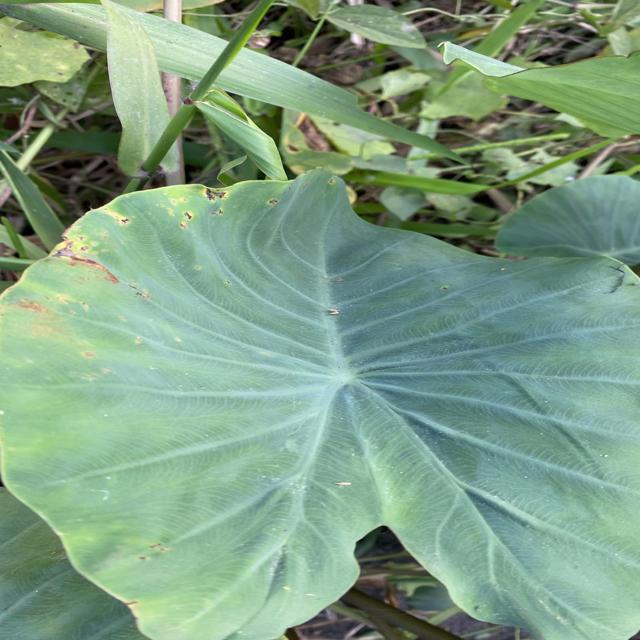
Label: Early_Blight